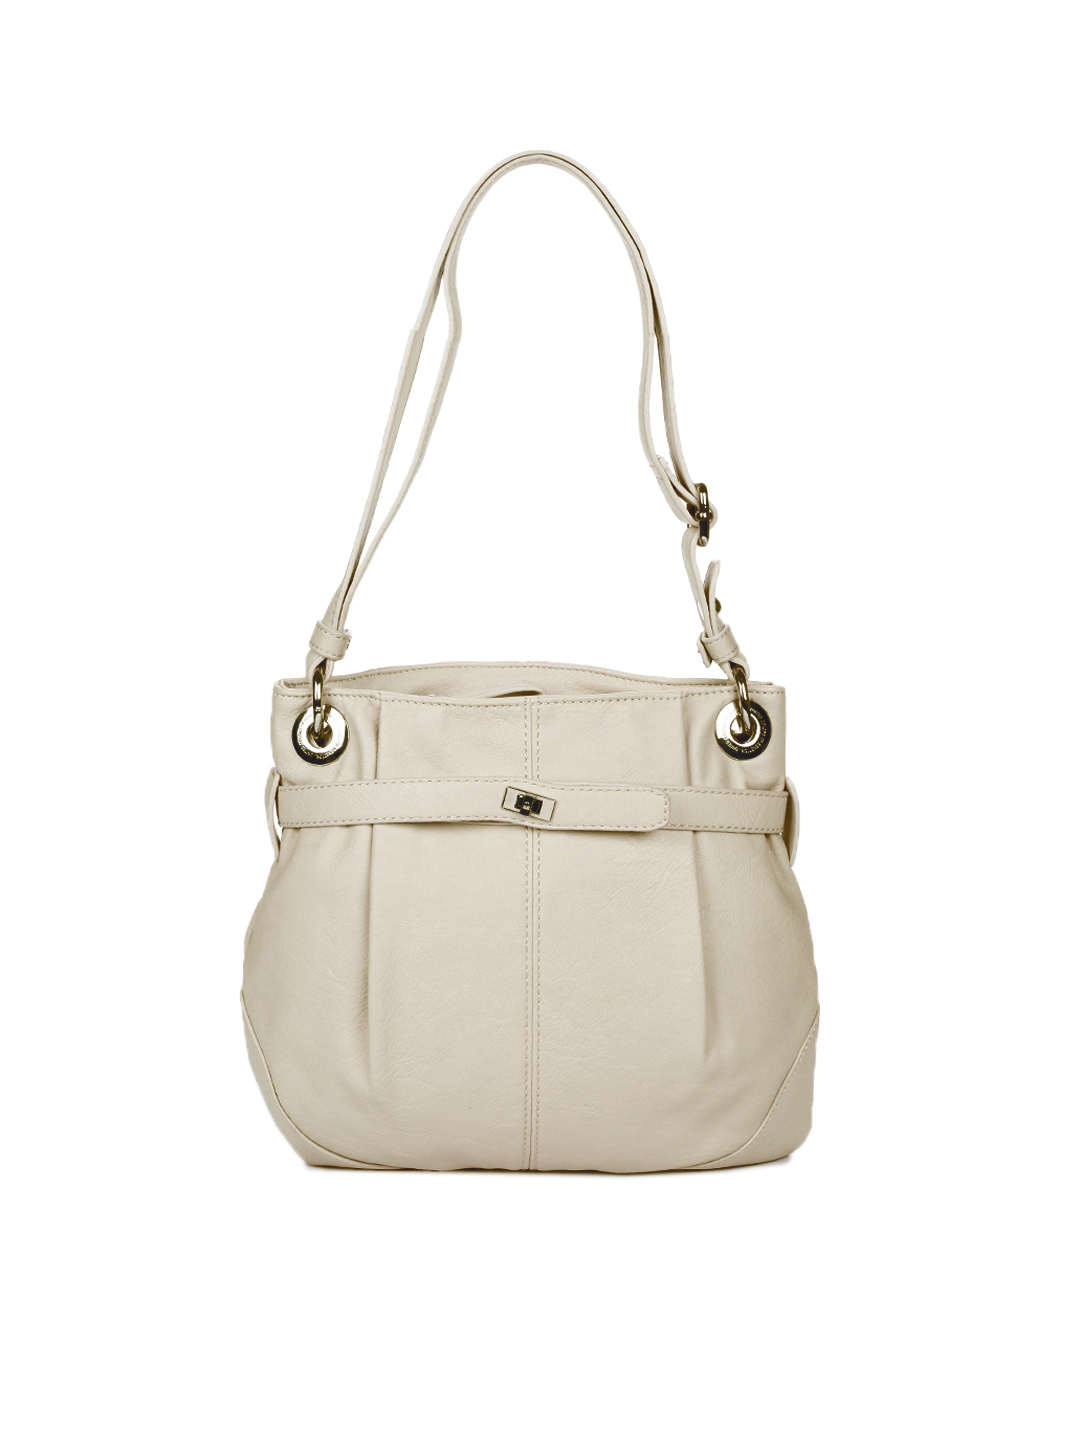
United Colors of Benetton Women Cream Handbag
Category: Accessories / Bags / Handbags
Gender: Women
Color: Cream
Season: Summer 2012
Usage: Casual